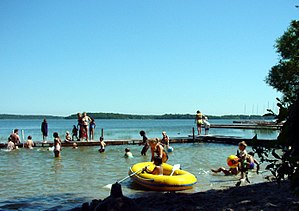
Furesøbad
Furesøbad. Strand. 2001
Furesøbad er et gammelt badested med en kunstigt anlagt badestrand. Det ligger ved Furesø i Nørreskoven ved Fiskebæk midtvejs mellem Værløse og Farum.